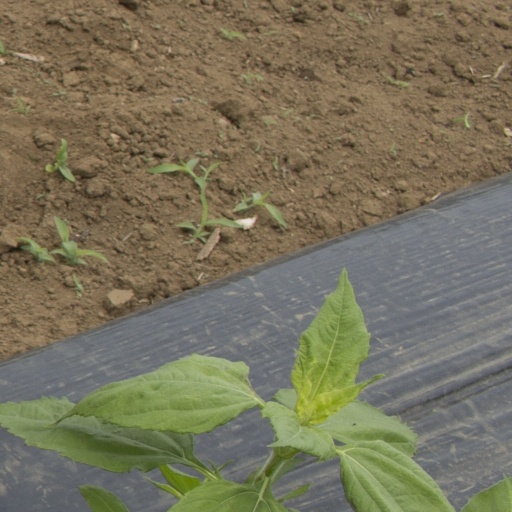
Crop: Jerusalem artichoke